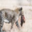
Label: leopard